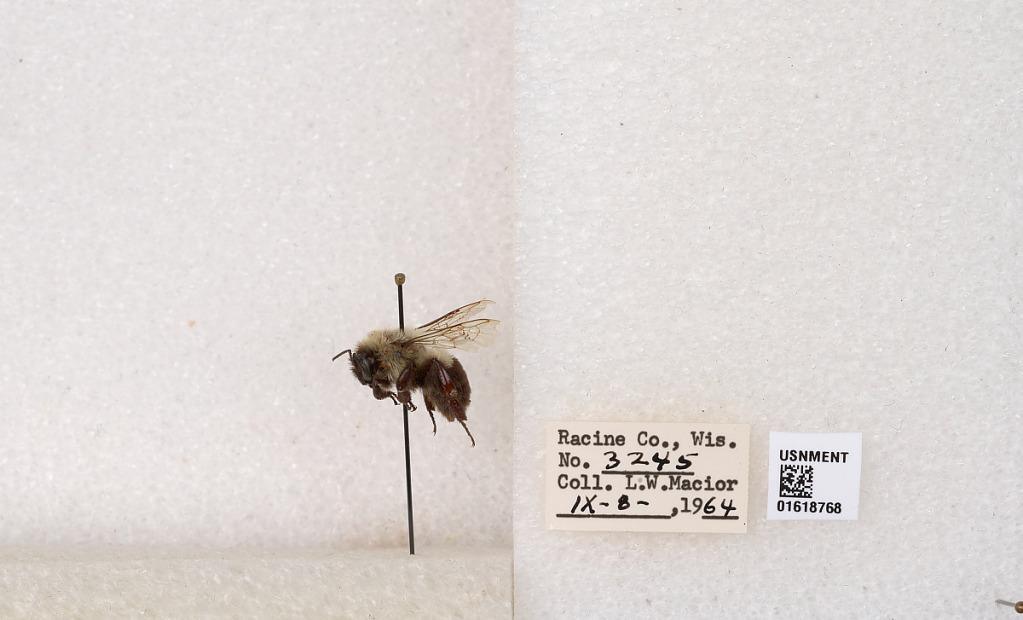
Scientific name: Bombus impatiens Cresson
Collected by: L. Macior
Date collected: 1964-9-8
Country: United States
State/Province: Wisconsin
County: Racine
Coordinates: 42.7299, -87.8123